Media in Minneapolis–Saint Paul

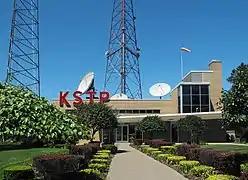
KSTP-TV

Two major television stations in the Twin Cities have main studios located in downtown Minneapolis. WCCO-TV, a CBS owned-and-operated station, broadcasts from studios along Nicollet Mall, and WUCW, the local CW affiliate owned by Sinclair Broadcast Group, broadcasts from the Pence Automobile Company Building. Four other stations maintain studios in St. Paul. Twin Cities Public Television operates both of the Twin Cities' PBS member stations, KTCA and KTCI, and ABC affiliate KSTP-TV and independent station KSTC-TV are owned by Hubbard Broadcasting.